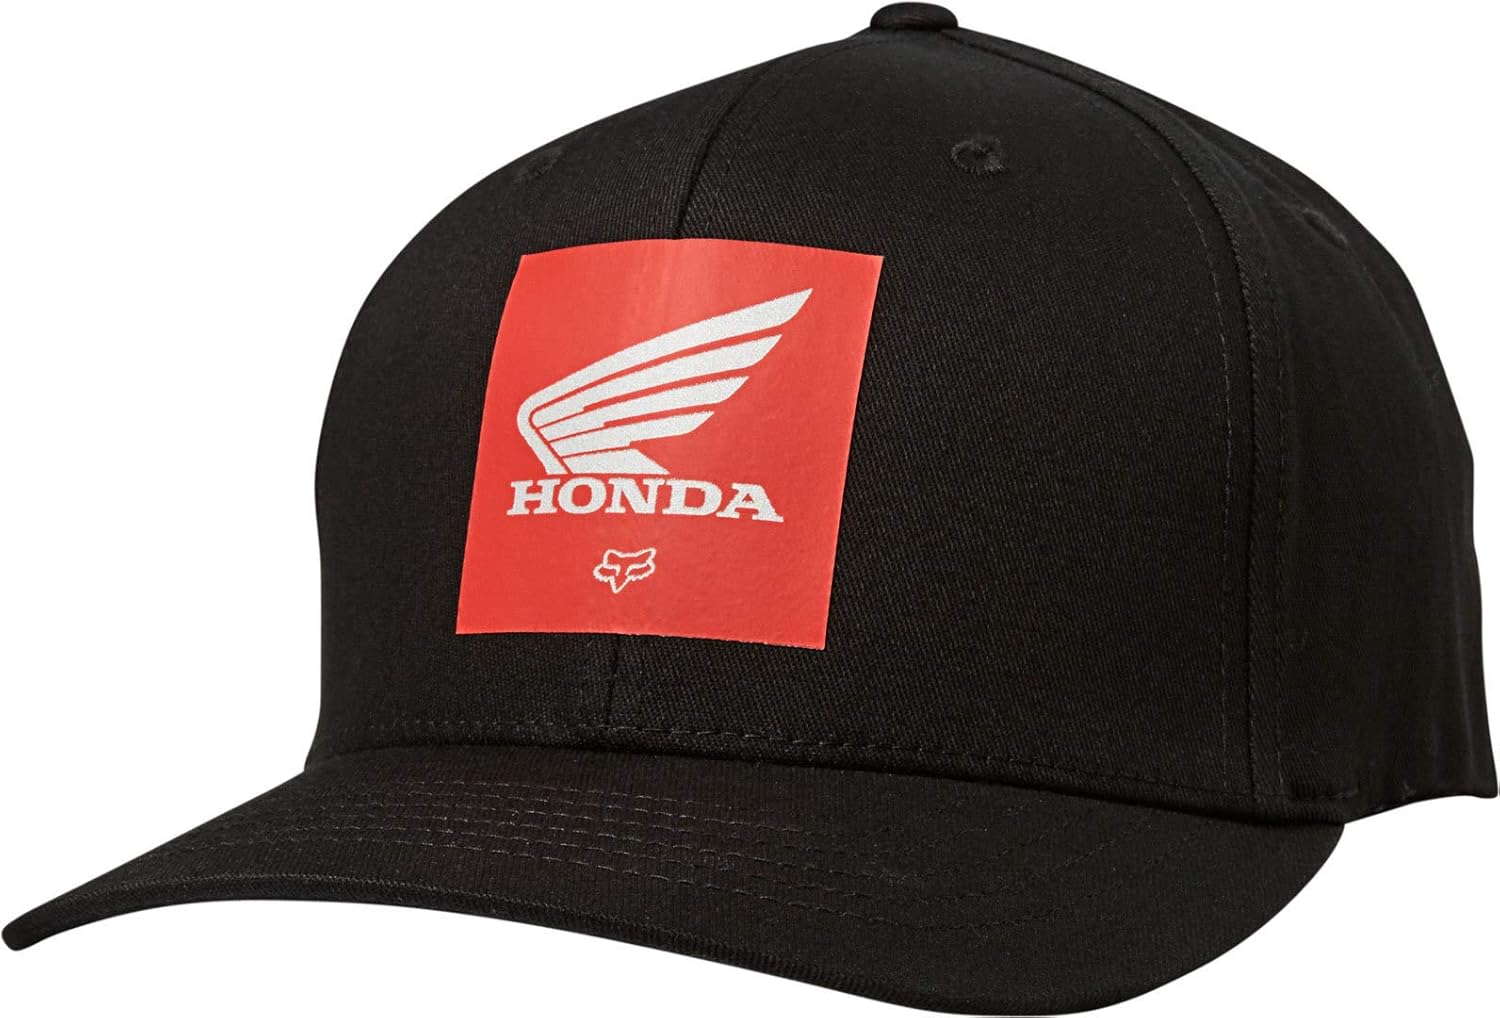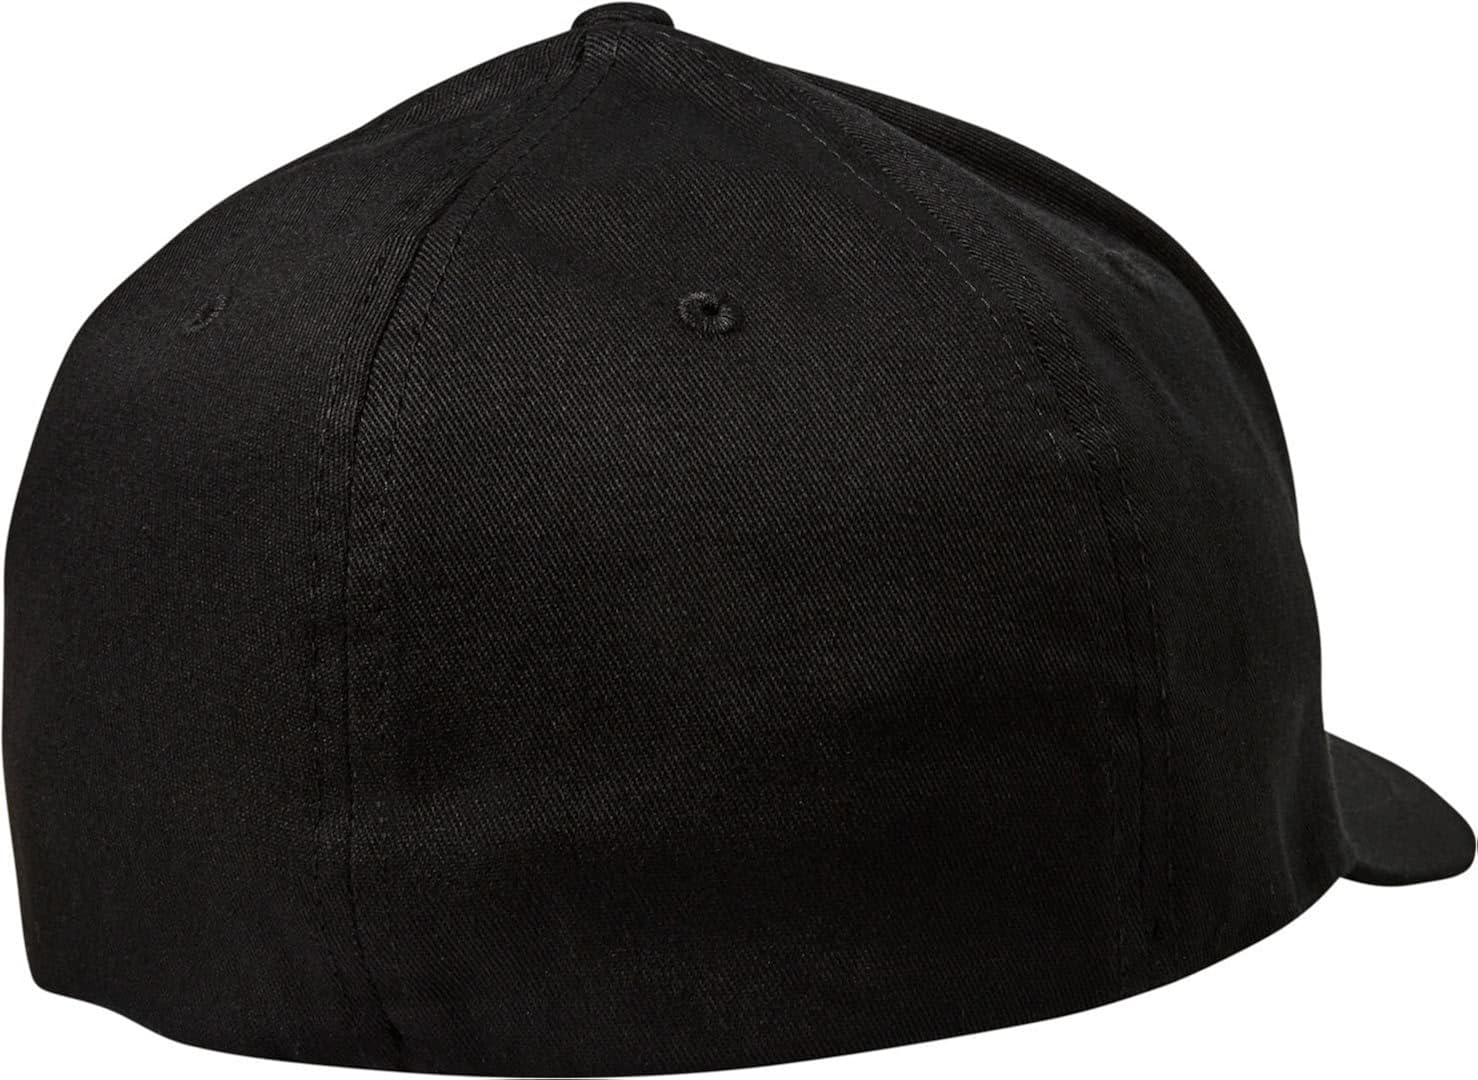
Fox Racing Men's Honda Flexfit Hat
Category: AMAZON FASHION
Show your Honda loyalty with this flexfit hat. Fox Racing is the global leader in motocross and mountain biking gear and apparel. We outfit The world's best competitive athletes and enthusiasts with products that combine innovation and style, rooted in the brand's original competitive motocross spirit.
Features: 100% Polyester | Imported | Elastic closure | Hand Wash Only | Two iconic logos and quality materials make this hat a long-lasting staple on and off the track | The idea Of elevating athletic performance through progressive innovation is still what drives us. From Moto gear to apparel and outerwear, everything we make is developed with the rider in mind.